Paul Freeman (communist)

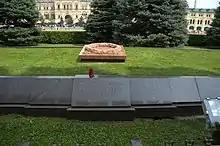
Grave of Freeman (Russian: Фриман, Д) at the Kremlin Wall Necropolis in 2016

On 8 January 1919, Freeman was arrested in his tent outside of the small mining settlement of Dobbyn. He was briefly imprisoned at Victoria Barracks, Brisbane, before being sent to Sydney where he was placed on board SS "Sonoma" bound for San Francisco. Freeman's deportation took place without trial under the "War Precautions Act 1914"; he was never charged with any offence.